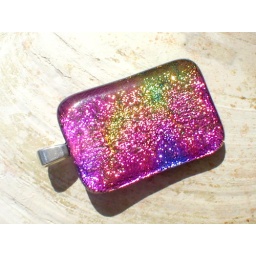
Dichroic fused glass pendant by Willowglass in beautiful pink, yellow and purple